The Empire of the Steppes

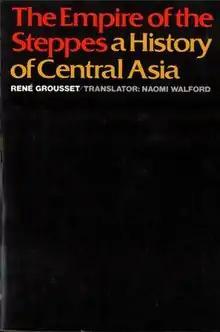
Book cover

The Empire of the Steppes: A History of Central Asia is a 1939 book written by French historian René Grousset covering the history of Central Asia from ancient times through 1757. The book covers a long arc of history, from the nomadic travels of the ancient Scythians to the final empires of the Mongols in the 18th century. The work was translated into English in 1952 by Naomi Walford and republished in 1970 by Rutgers University Press. Designed for both the lay reader searching for an introduction to the subject, as well as historians of the subject, the book covers a sweep of history covering ten centuries and centers around the careers of three major historical figures in Central Asian history, Attila the Hun, Genghis Khan, and Timur.